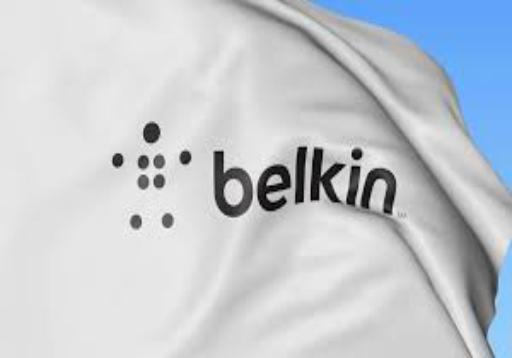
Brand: BELKIN-1
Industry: Electronic